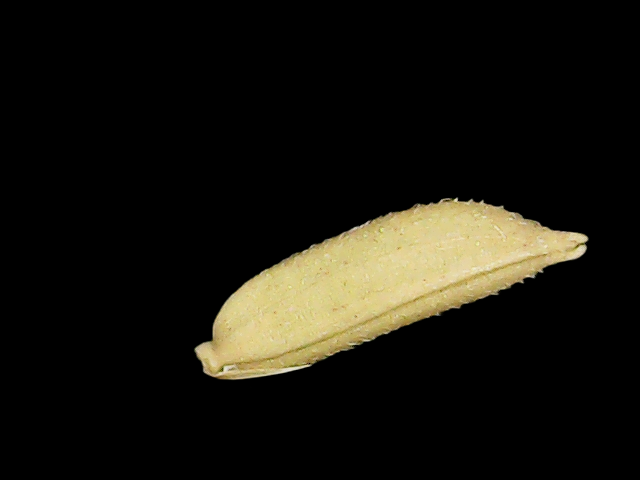
Rice variety: Binadhan07